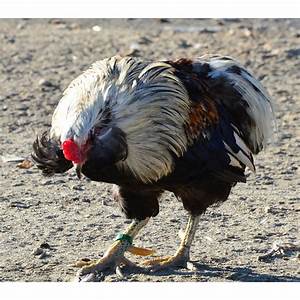
Label: gallina